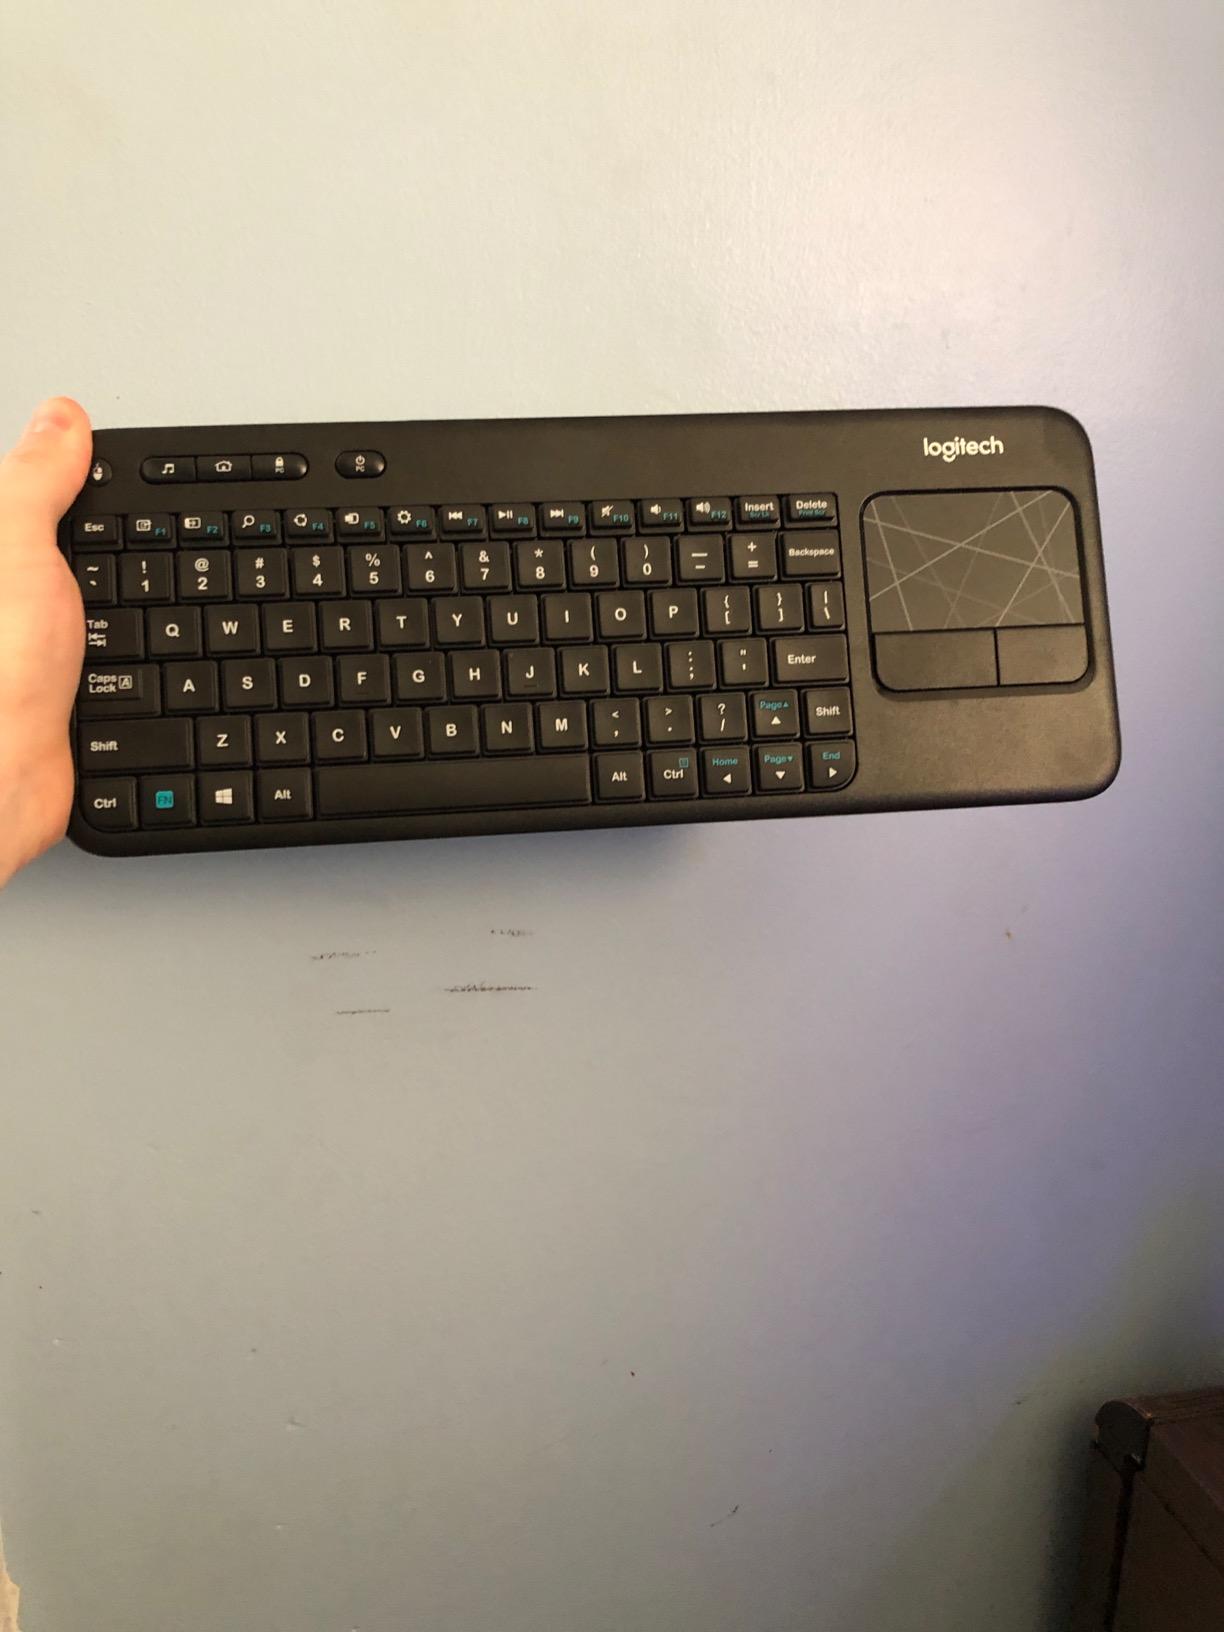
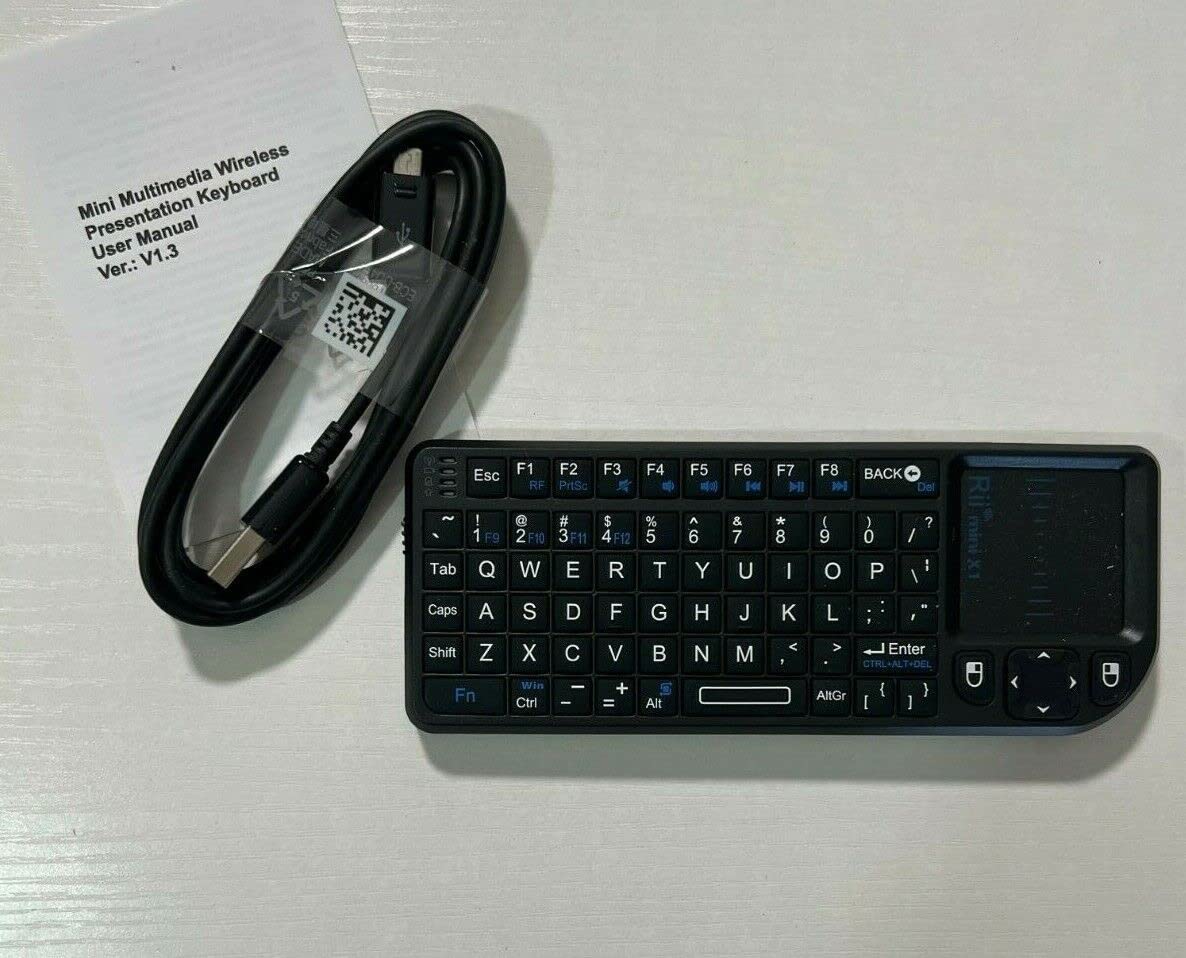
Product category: keyboard
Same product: no